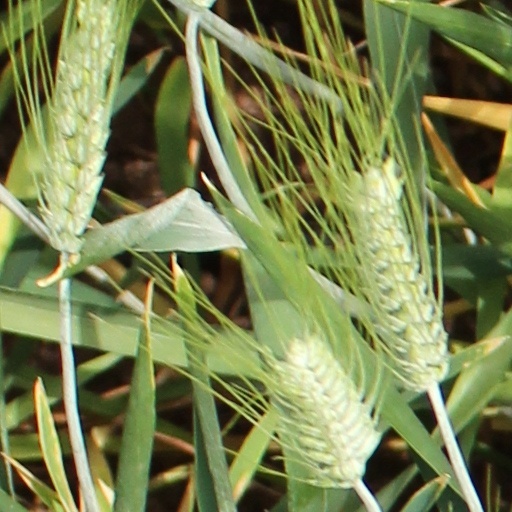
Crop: wheat